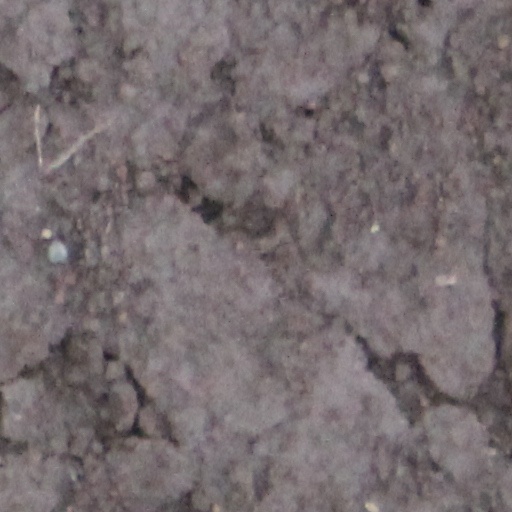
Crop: wheat